Saban black iguana

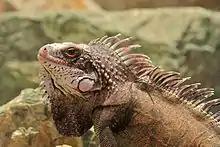
A member of the putative Virgin Islands population, on Saint Thomas

It is theorized that coastal Venezuela is the source population for "I. i. melanoderma" and also where it diverged from other iguanas. Three dispersal events have been proposed; one from coastal Venezuela to either Saba or Montserrat (with Montserrat being more likely if the dispersal was natural), a second pre-Columbian dispersal from one of these two islands to the other, and a third to Puerto Rico and the Virgin Islands. These dispersal events may have happened from natural dispersals, transport and introduction by Amerindians and/or European colonists, or both. As parts of its range may have been facilitated by human transport, its strange disjunct distribution may not be entirely natural in origin.